Stephen (honorific)

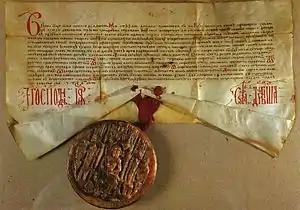
Charter of King Stephen Dabiša of Bosnia; his name is in the bottom right corner

The name Stephen ( / Стефан, "Stjepan" / Стјепан, "Stipan" / Стипан, and others), long popular among South Slavic monarchs, was used as an honorific or as a royal title. It was used by various rulers, like the Trpimirović kings of Croatia, Nemanjić kings of Serbia and the Kotromanić kings of Bosnia.